Fatwa on Terrorism

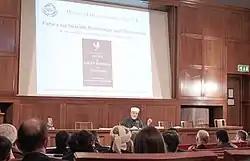
Qadri at a news conference in London explaining the Fatwa on Terrorism

The fatwa received widespread media attention and was positively covered by the international press.